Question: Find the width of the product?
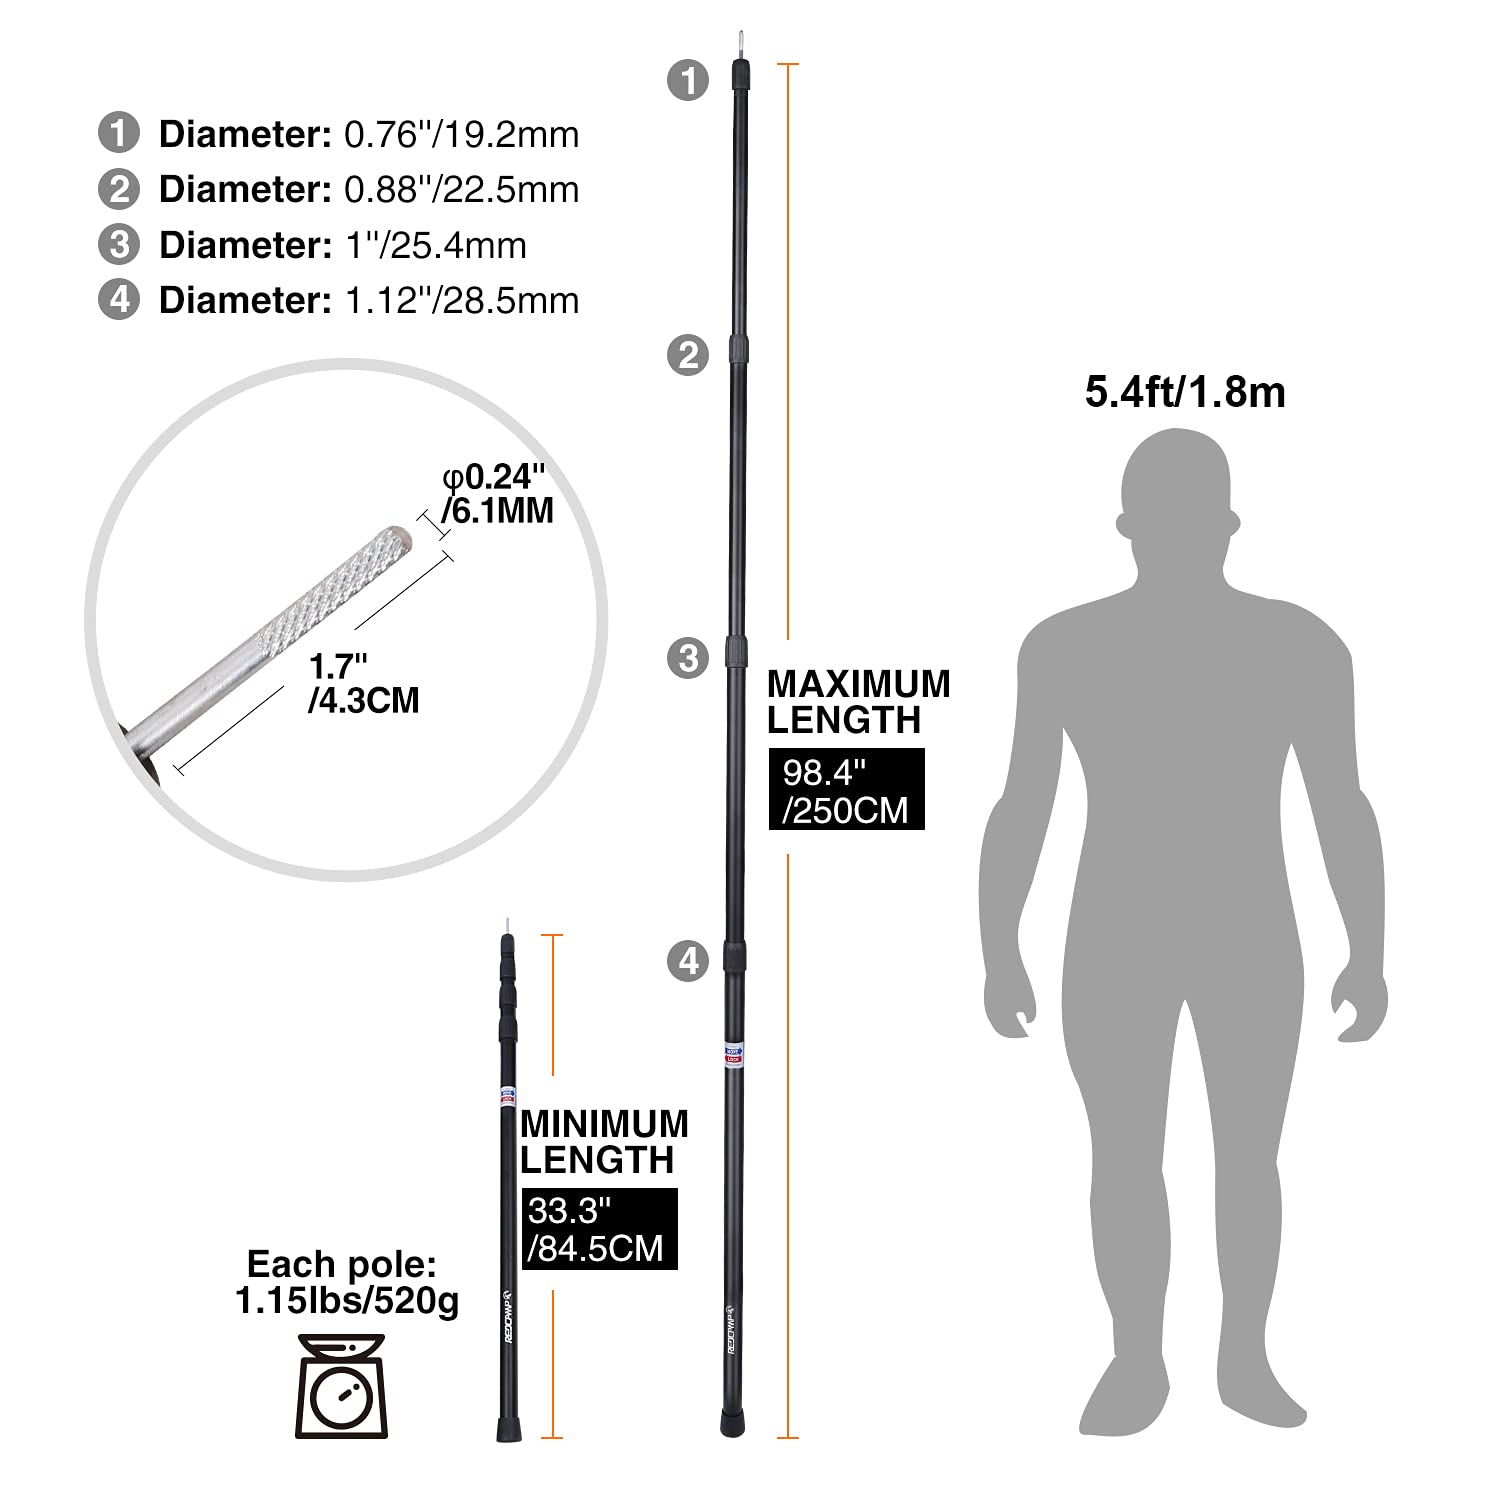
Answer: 98.4 inch